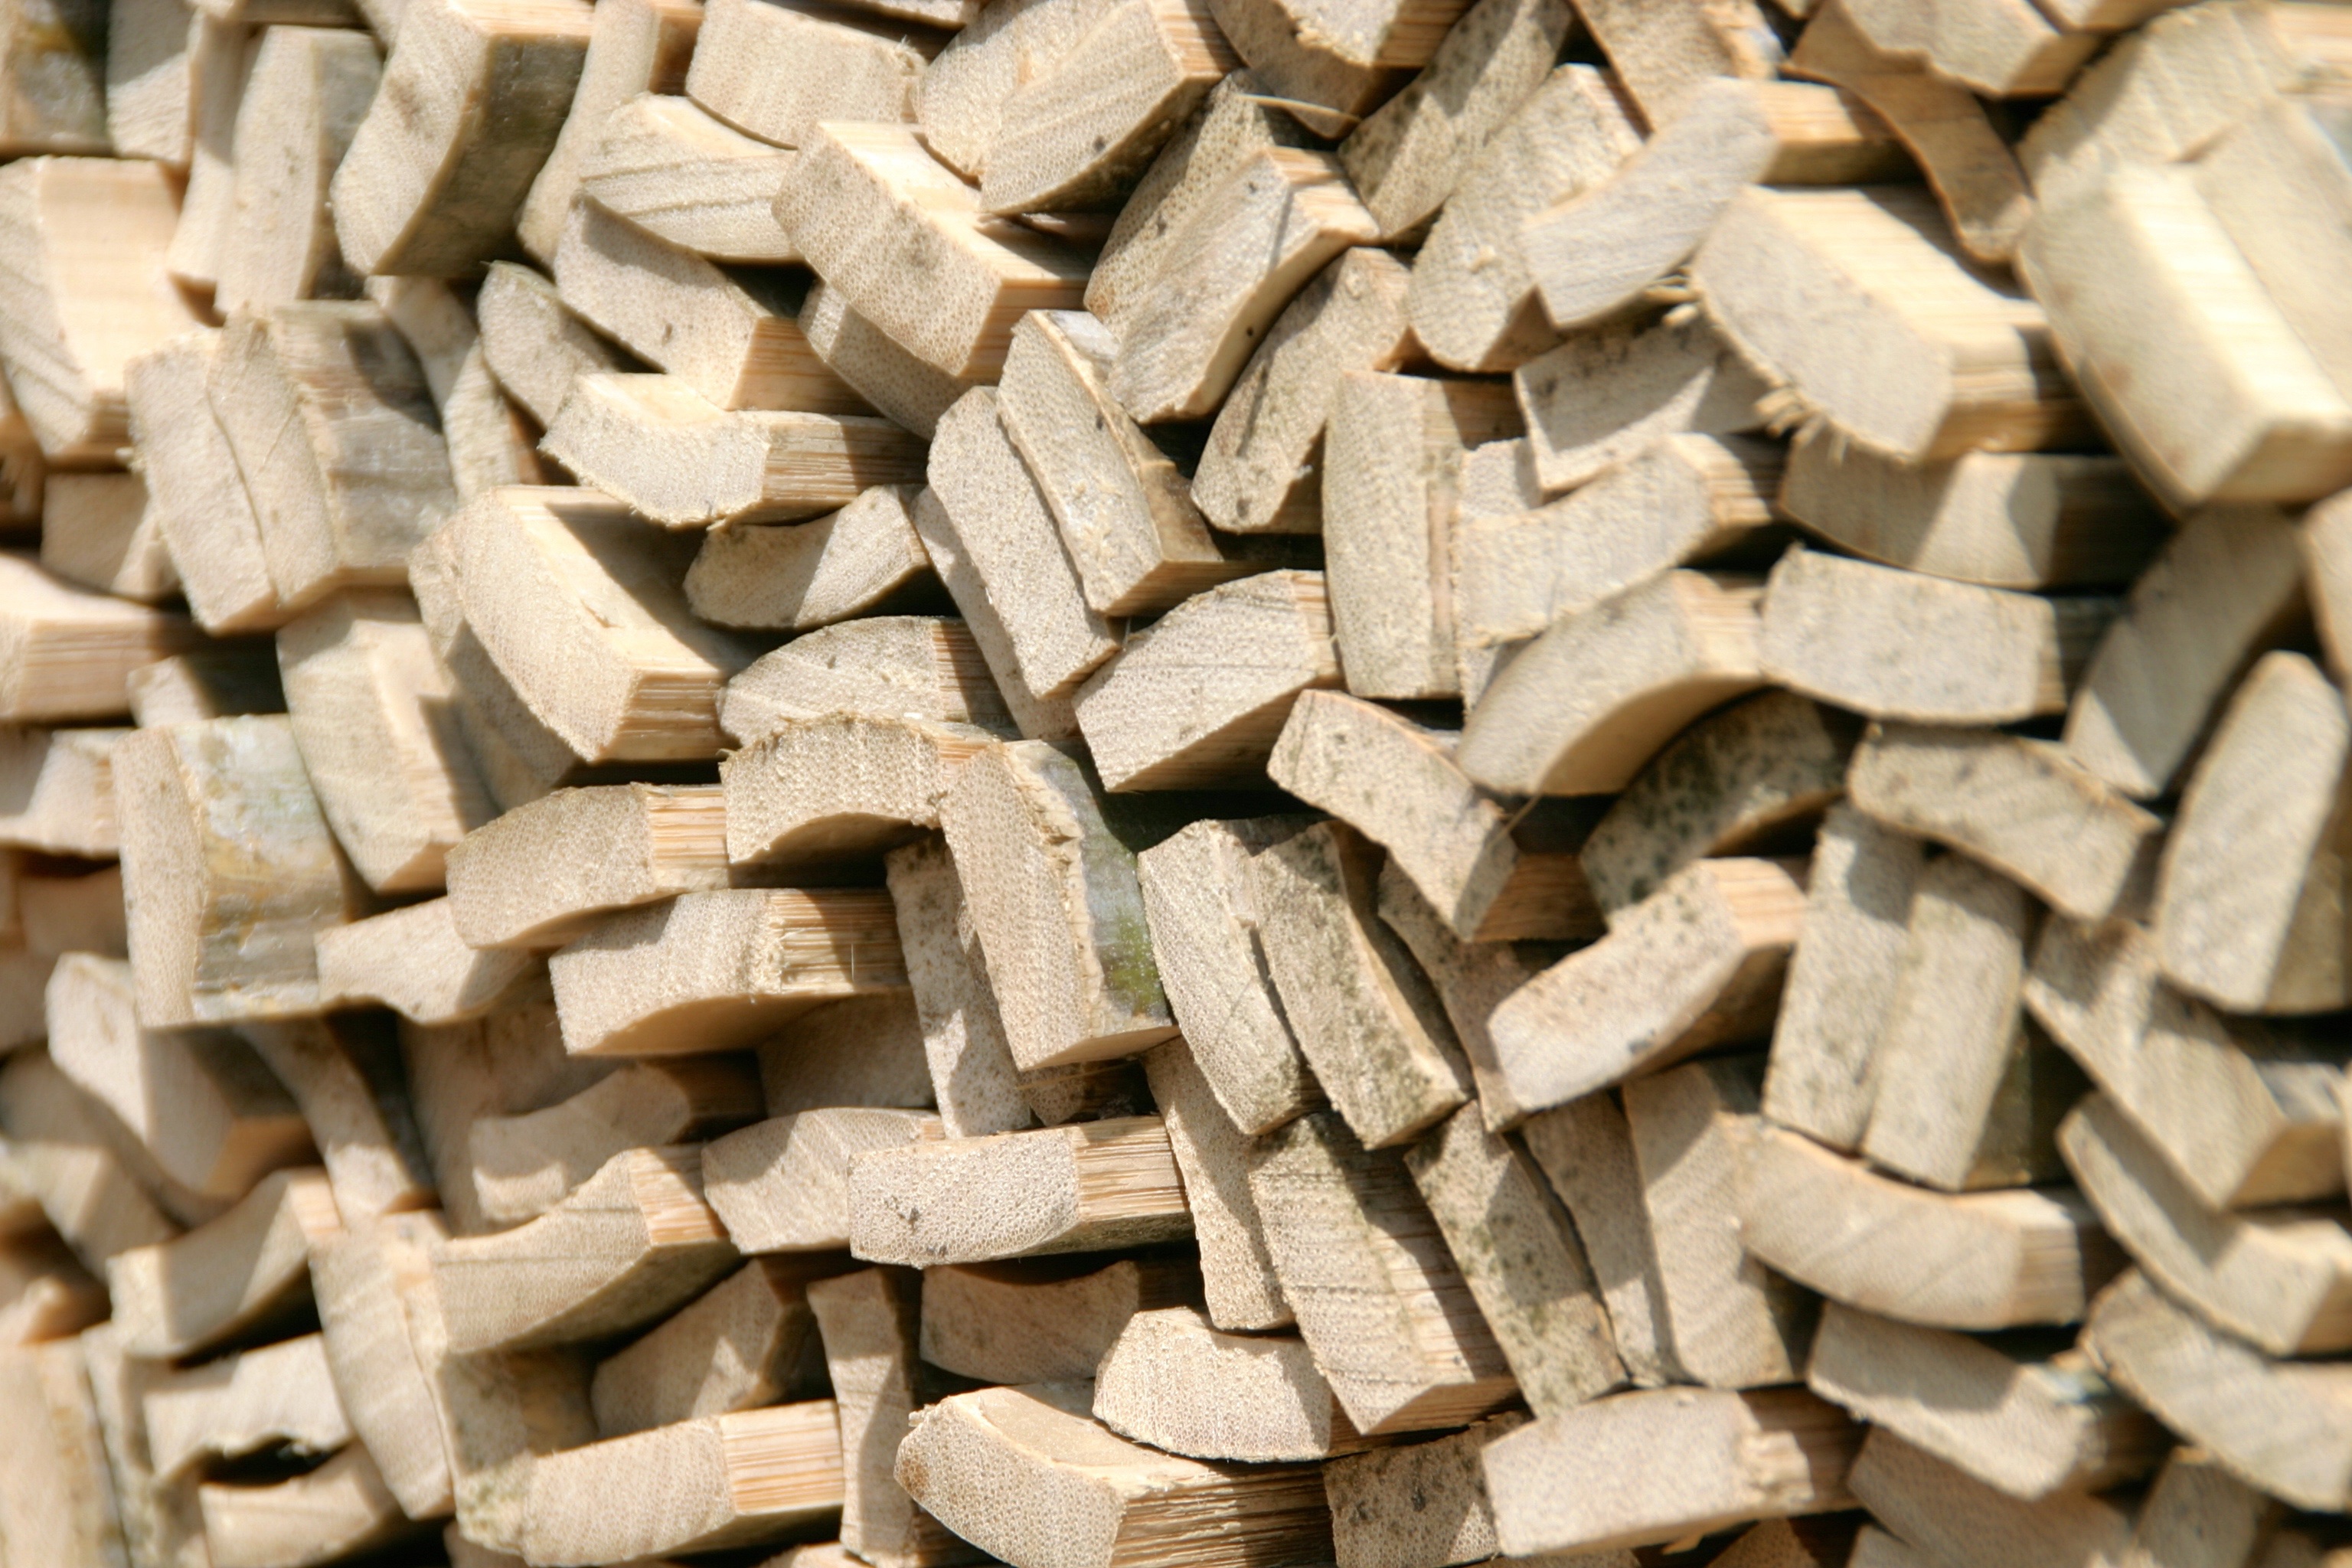
wood, fire, soil, firewood, stack, brick, material, storage, close up, stacked, stacked up, holzstapel, pile of wood, flooring